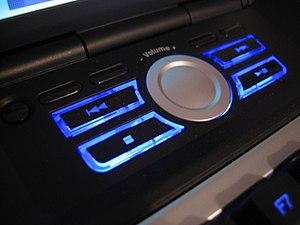
Un bouton est un interrupteur simple qui permet de contrôler les capacités d'une machine ou d'un objet. C'est le principal moyen d'interaction entre l'homme et la machine.